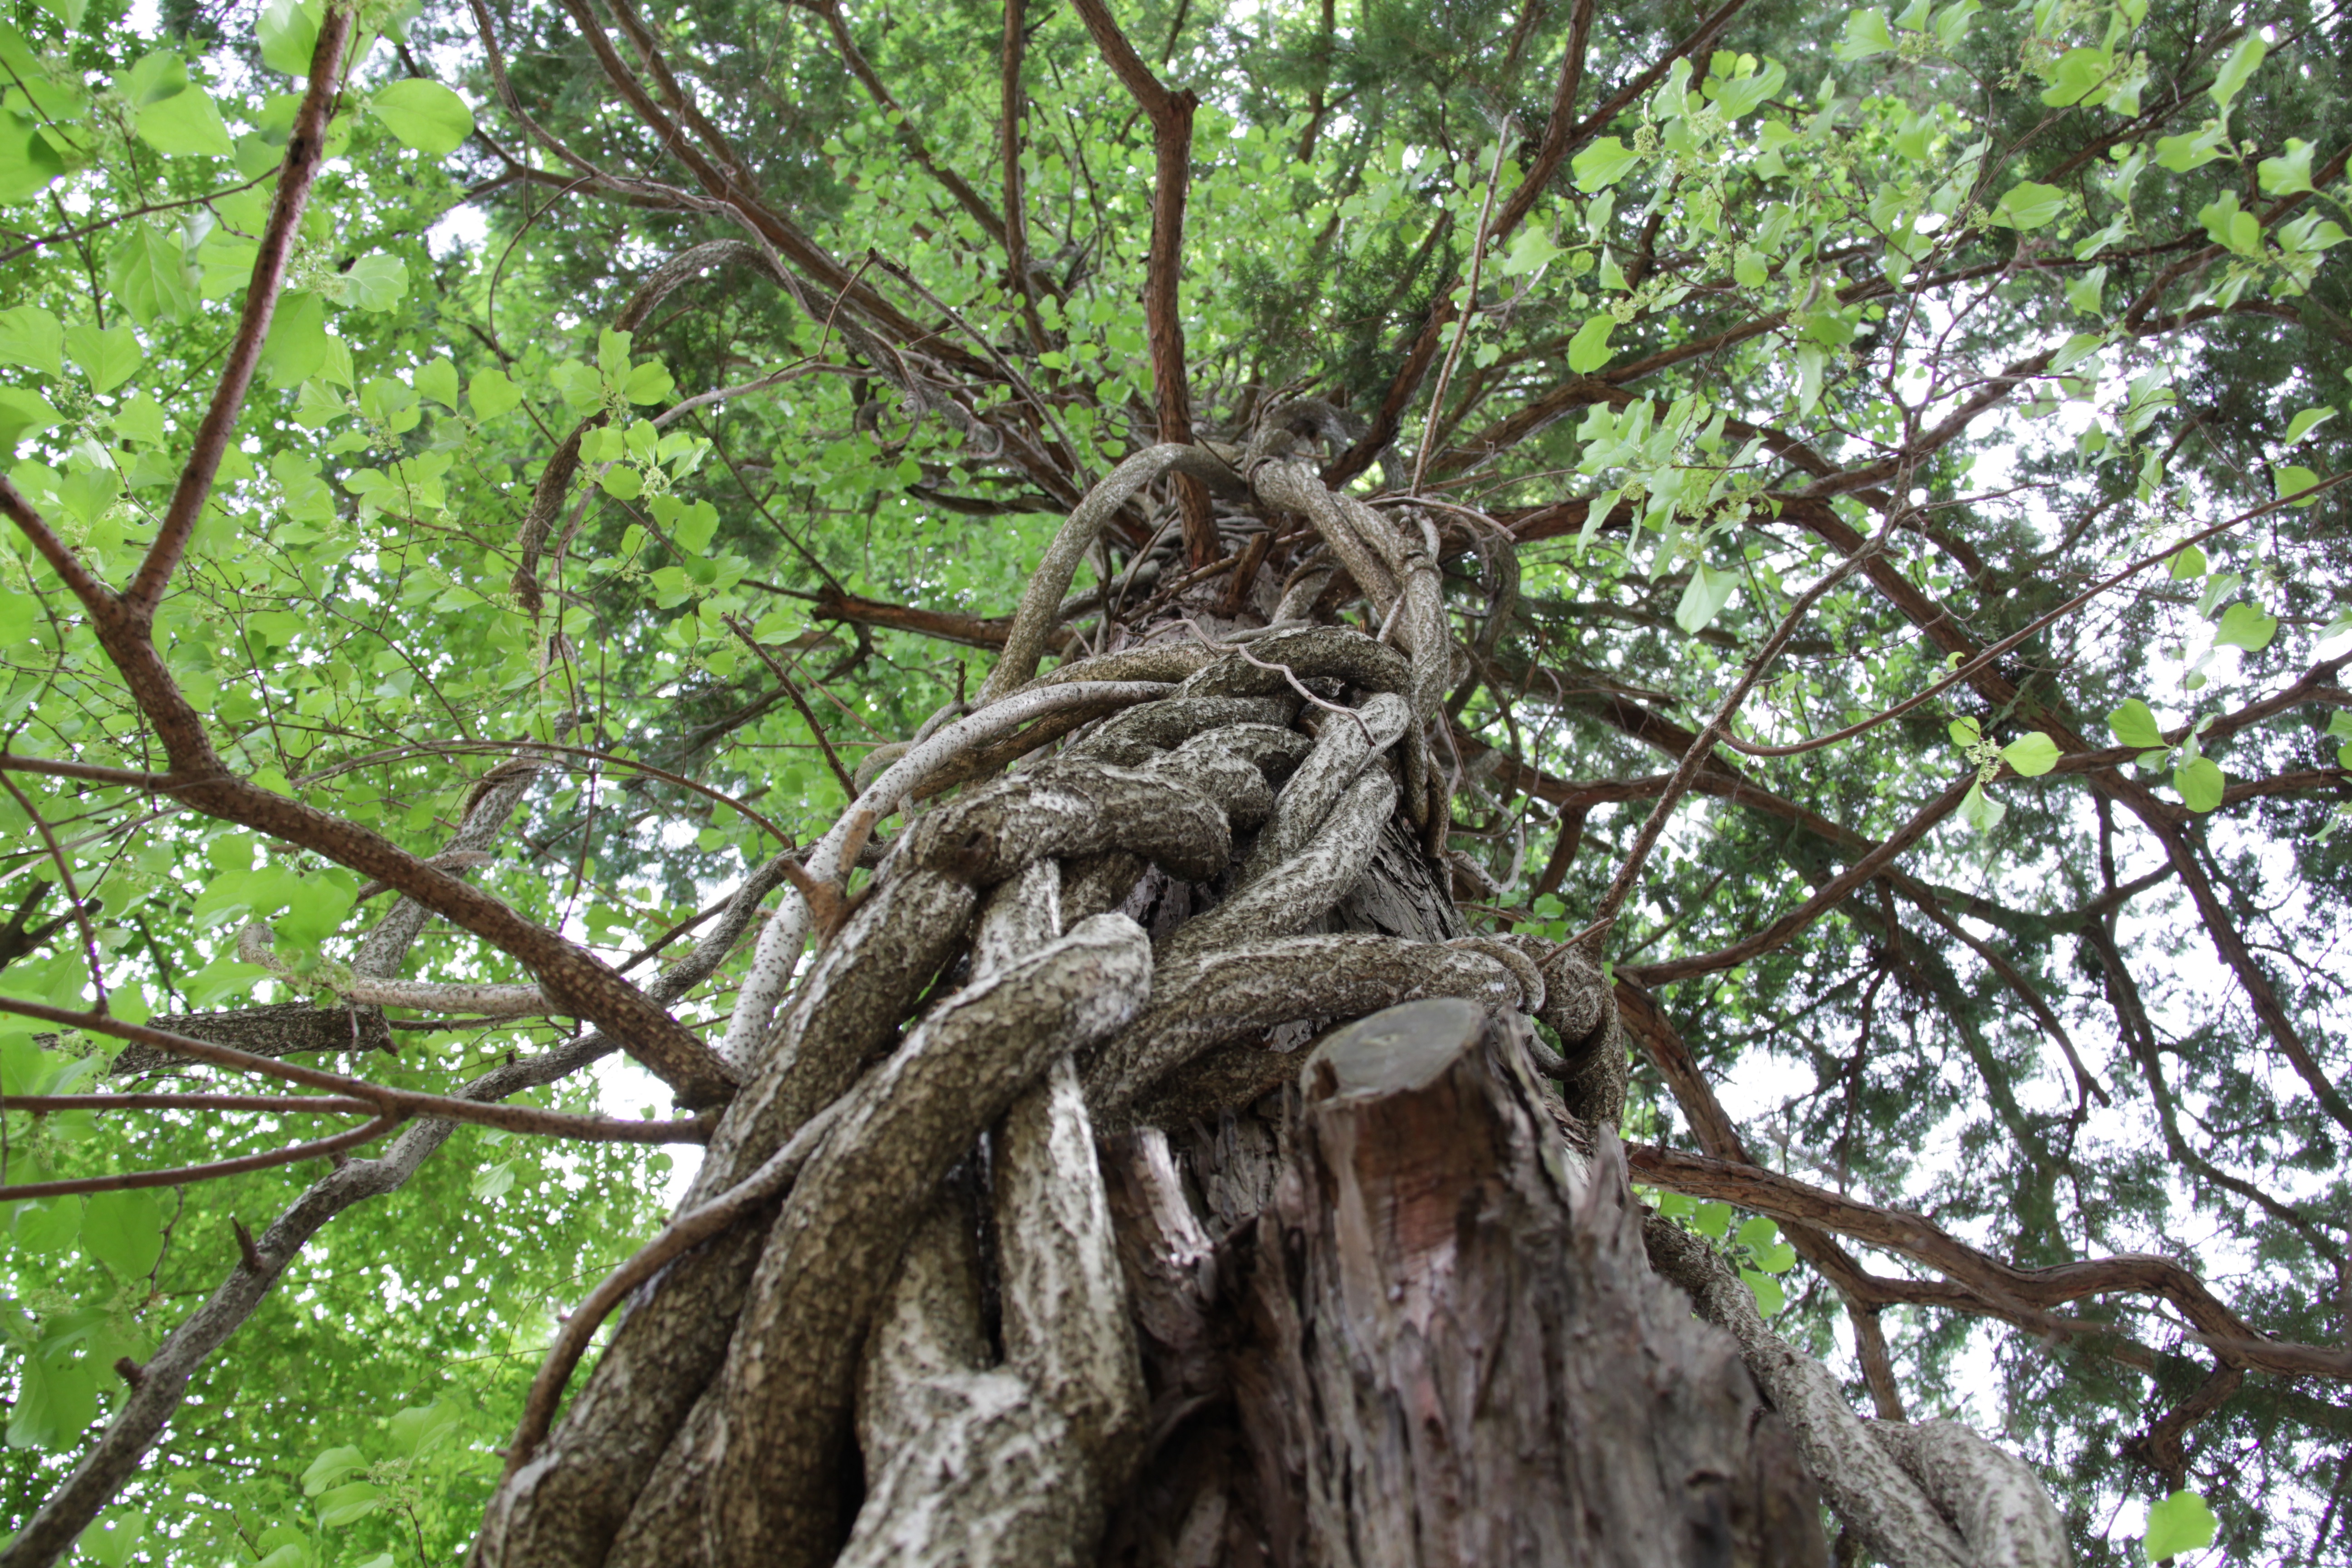
tree, forest, branch, plant, flower, trunk, jungle, root, rainforest, deciduous, woodland, habitat, old growth forest, natural environment, woody plant